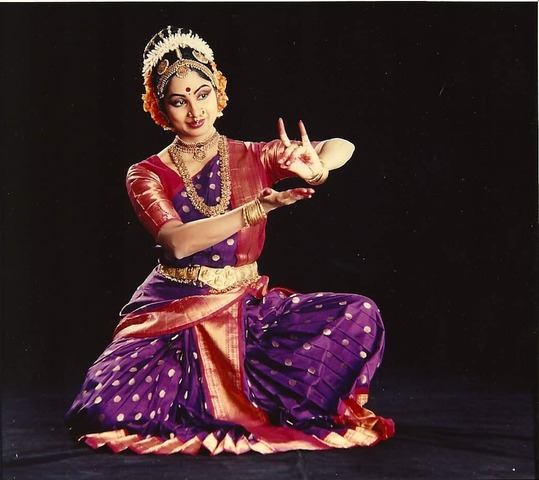
Dance form: kuchipudi